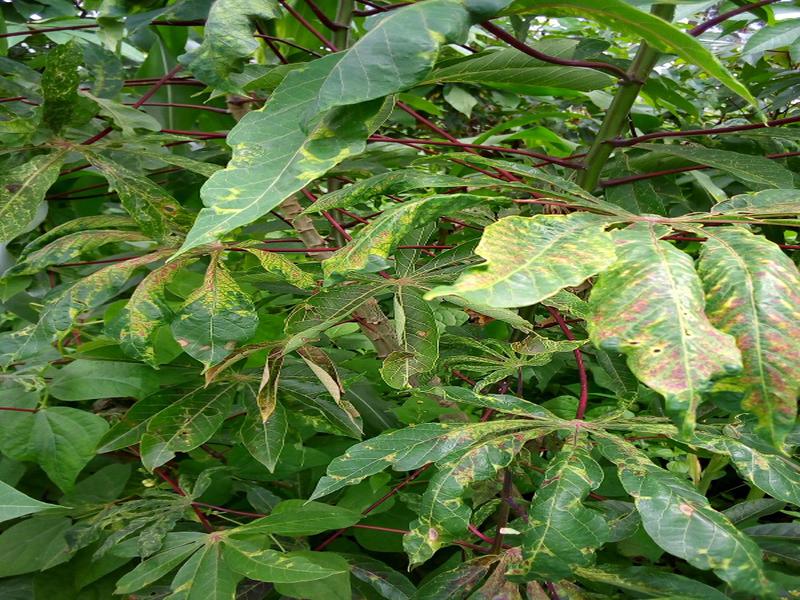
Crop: cassava
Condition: mosaic_disease